Eidsfoss

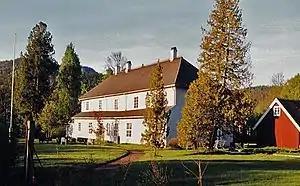
Eidsfos Manor

The village was the site of the Eidsfos Iron Works which was first built in 1697. The ironworks was closed in 1873. The village is also the location of the historic Eidsfos Manor where the owners and manager of the ironworks maintained residence for over 250 years. The manor house, which reflects both Renaissance and Baroque architecture, dates from approximately 1750.